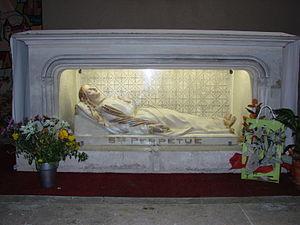
Châsse de Sainte Perpétue (église Notre-Dame de Vierzon, XIXe siècle)
Perpétue et Félicité sont parmi les premières martyres chrétiennes d'Afrique romaine dont la mort soit documentée. Elles sont mortes à Carthage en 203.
L'église Notre-Dame est située à Vierzon, dans le Cher.
Vierzon est une commune française située dans le département du Cher en région Centre-Val de Loire.